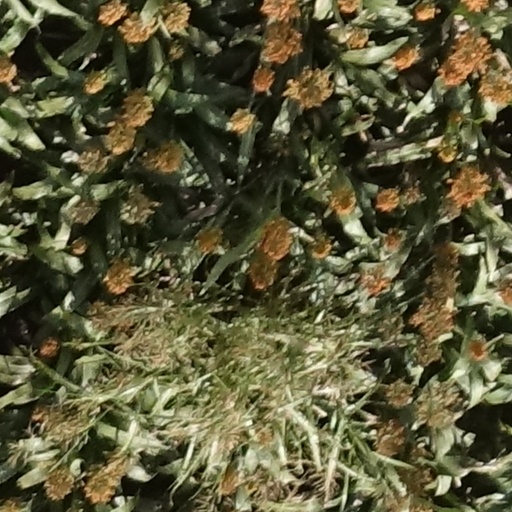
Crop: sorghum